Taichung Power Plant

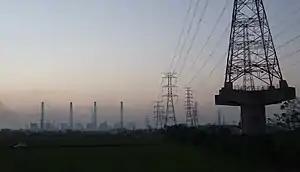
Outgoing transmission line from Taichung Power Plant

The power plant uses 12 million tons of bituminous and 2.5 million tons of sub-bituminous coal a year. Taipower buys most of the plant coal supply through long-term contracts from Australia, United States, South Africa, Indonesia and other sources. Indonesia is the prime source for the sub-bituminous coal. The remainder of its coal supply is purchased on the spot market.